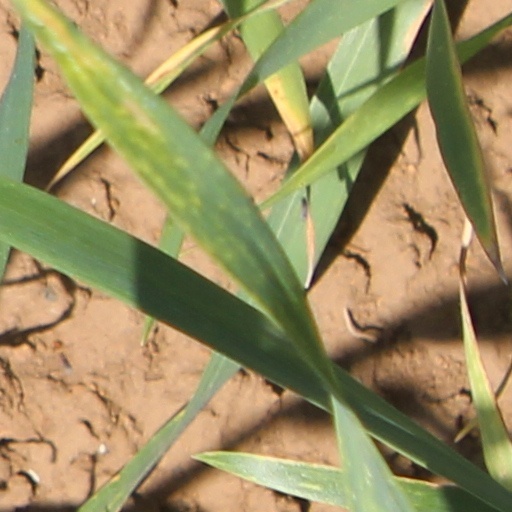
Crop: wheat